Peter Windsor

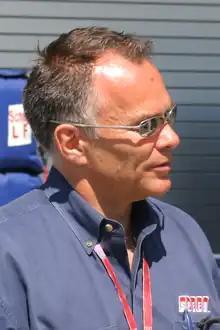
Windsor at the 2004 United States Grand Prix

Peter David Windsor (born 11 April 1952) is a Formula One journalist, and former Formula One team and sponsorship manager.